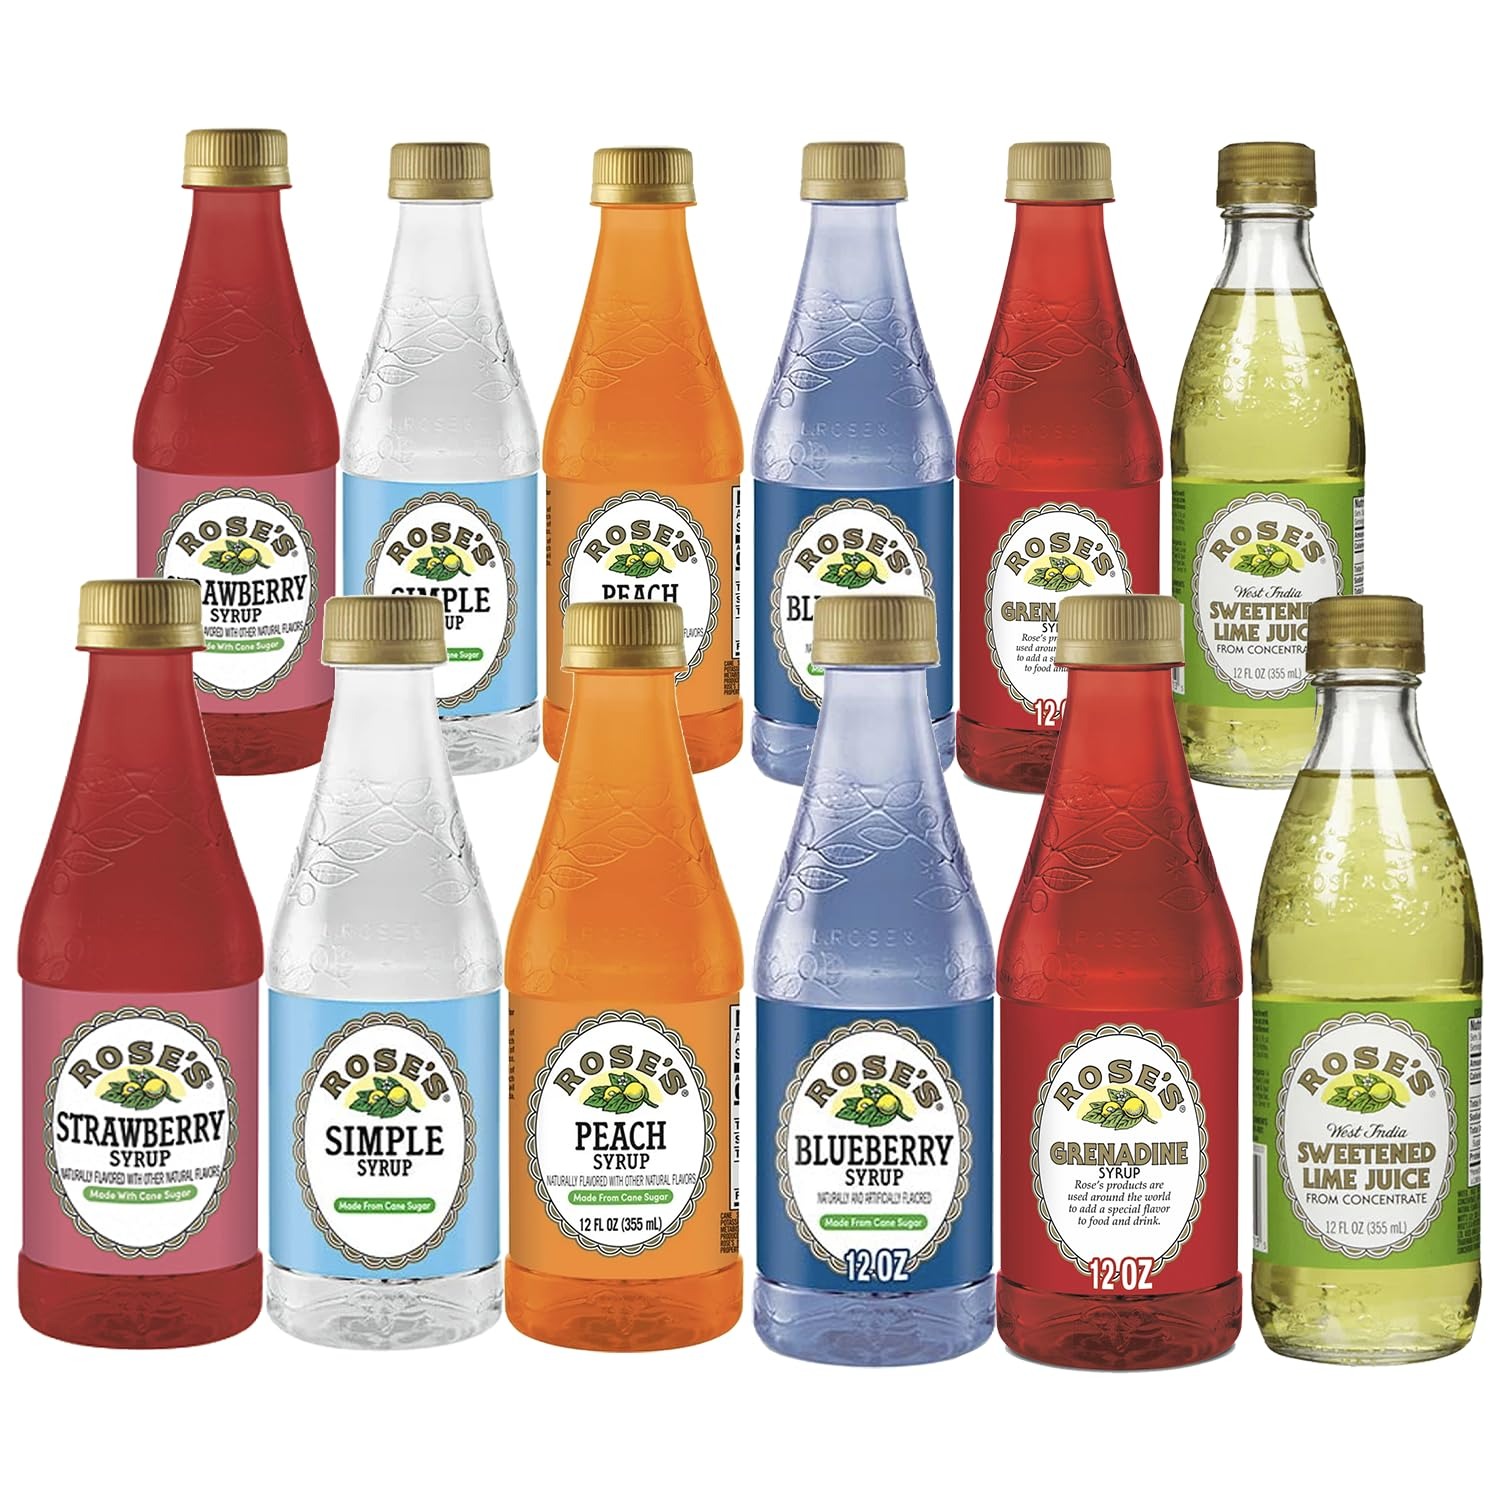
Item Name: Rose’s Fruit Syrup Juice Mixers Mix 12 Pack (12oz) – Includes Simple Syrup, Lime, Strawberry, Blueberry, Peach, and Grenadine – Premium Cocktail and Beverage Mixers
Bullet Point 1: Six Flavors in One Pack: Includes Peach, Simple Syrup, Blueberry, Grenadine, Lime, and Strawberry for endless mixology possibilities.
Bullet Point 2: Perfect for Cocktails &amp; Mocktails: Ideal for adding a burst of flavor to your favorite drinks, from margaritas to sparkling water.
Bullet Point 3: Versatile Culinary Use: Great for desserts, marinades, and creative kitchen recipes.
Bullet Point 4: Premium Quality: Made with high-quality ingredients for consistent, vibrant flavors in every bottle.
Value: 12.0
Unit: Fl Oz

Price: 96.98